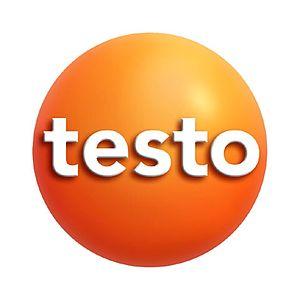
Testo est une entreprise allemande dont le siège est situé à Lenzkirch dans le Bade-Wurtemberg.